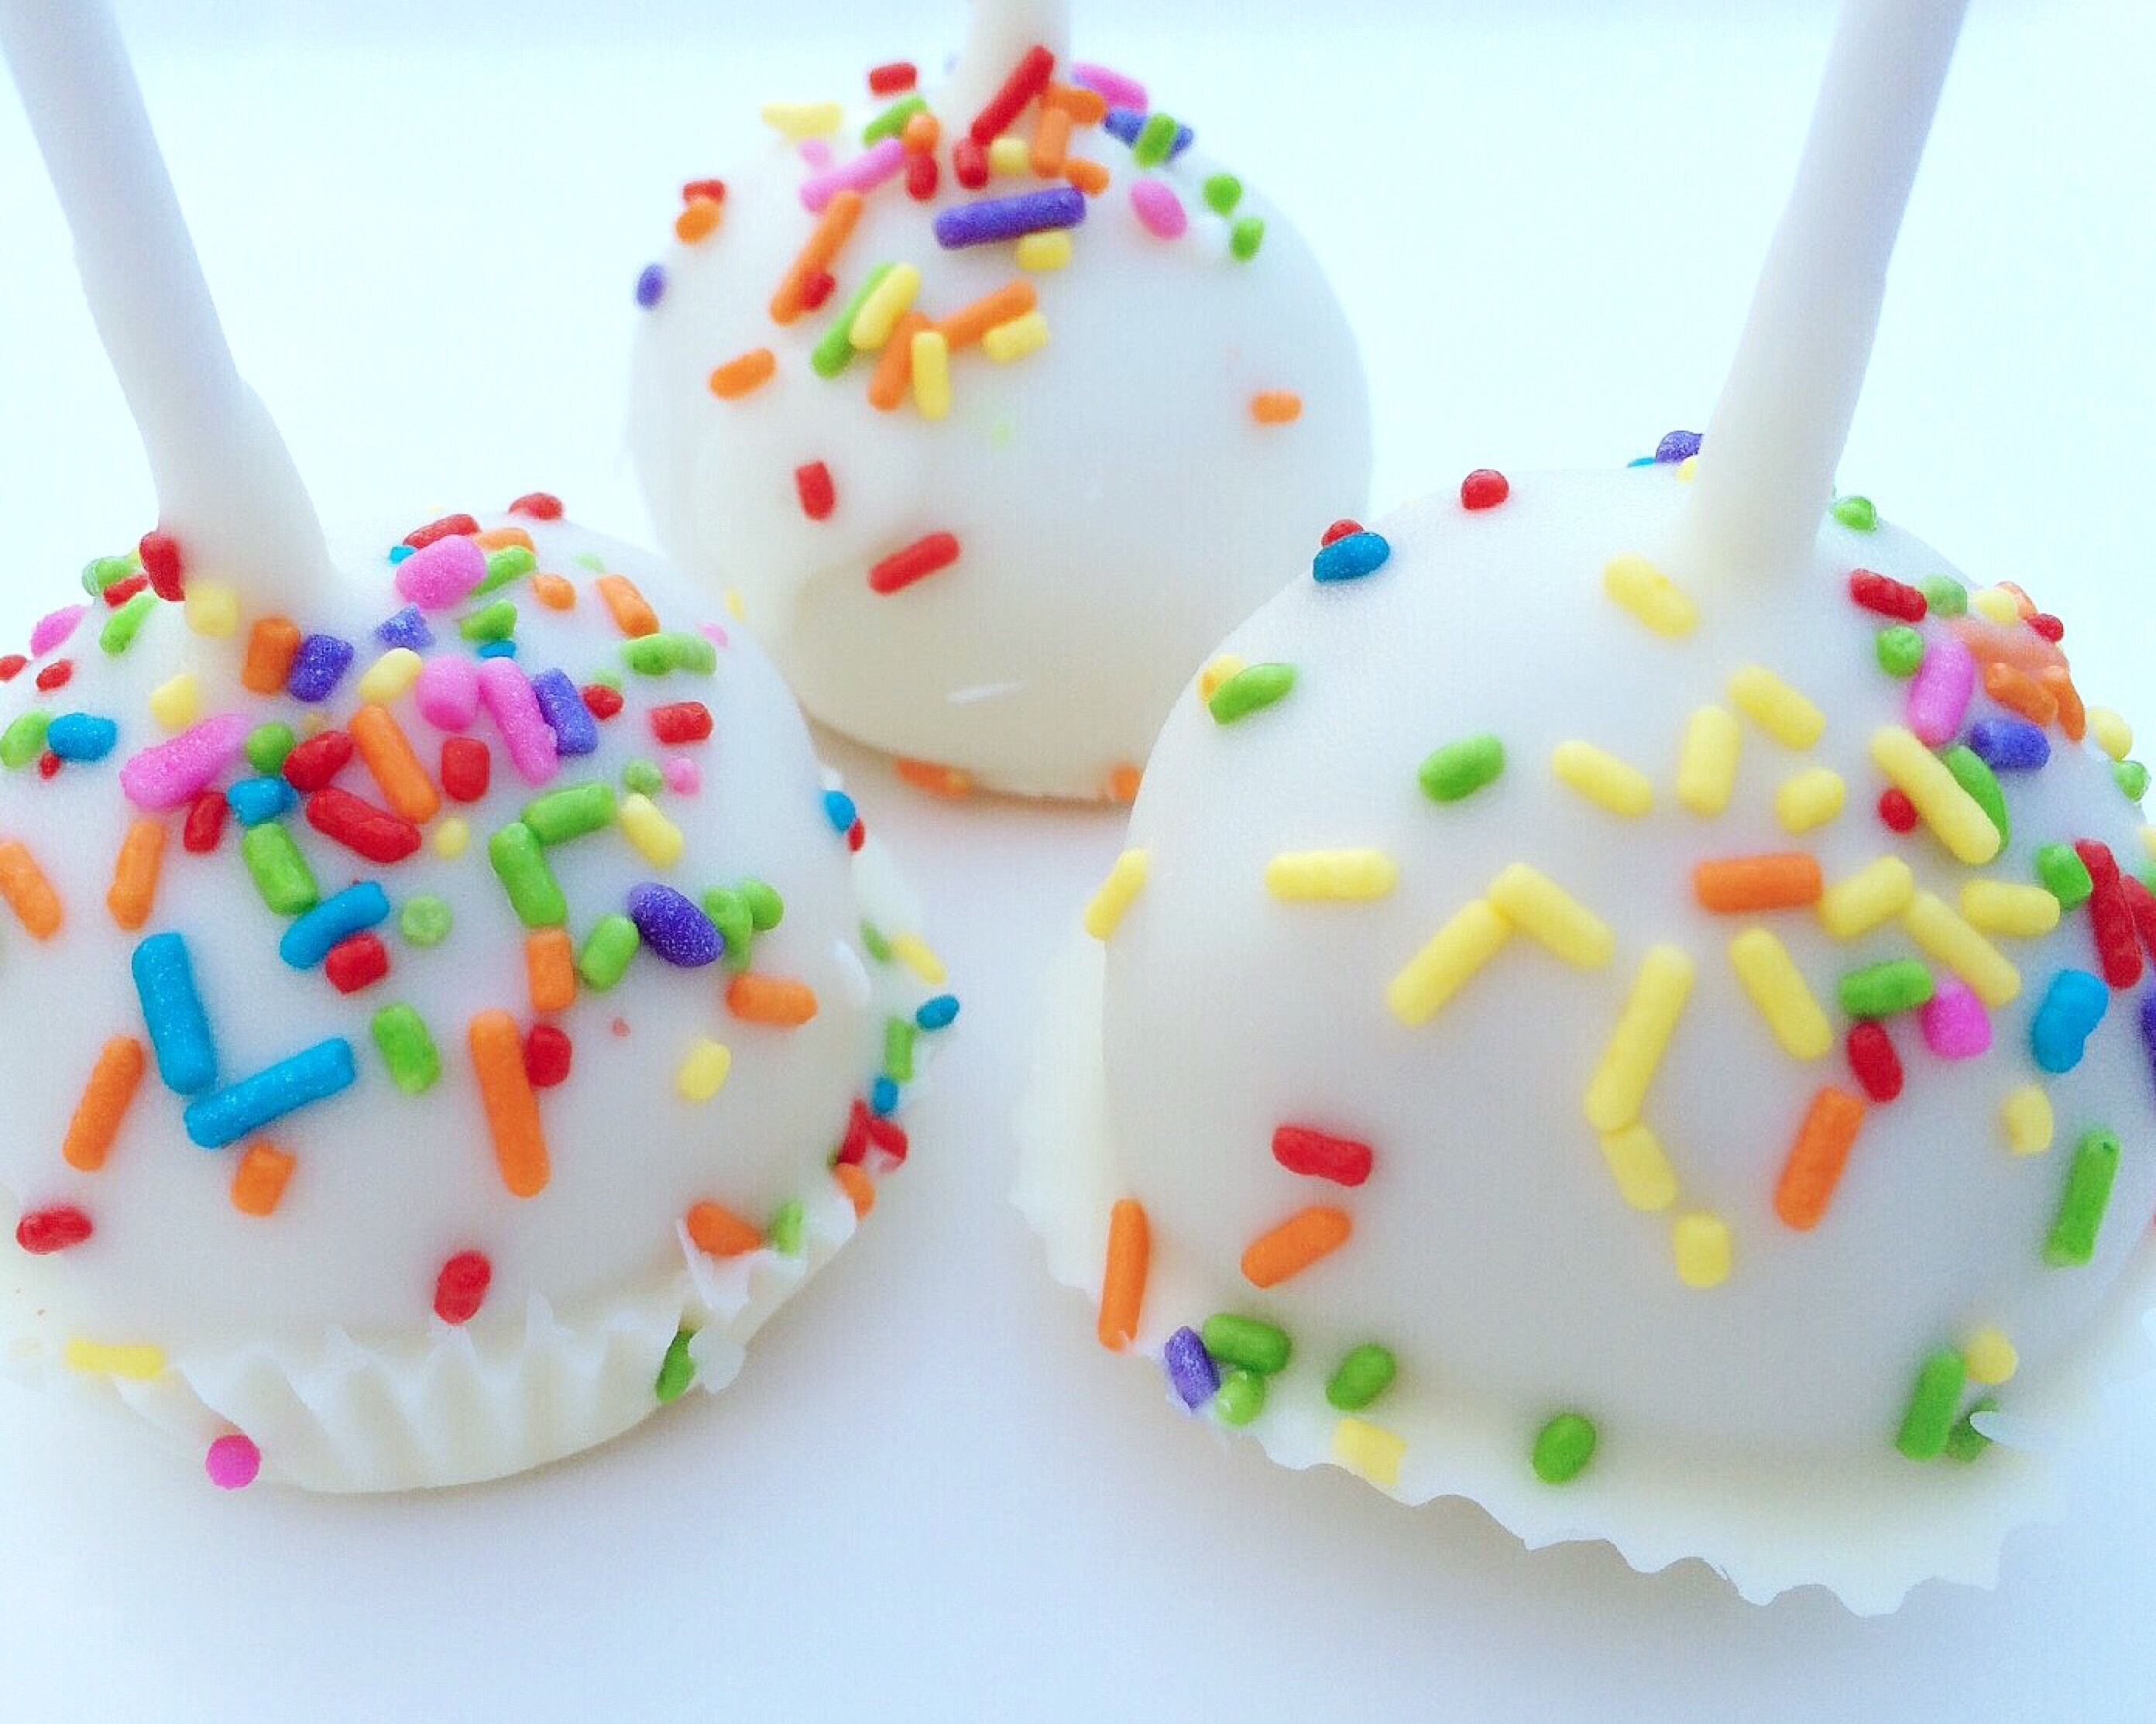
sweet, food, dessert, cake, icing, sprinkles, confectionery, sugar paste, buttercream, cake decorating, cake pop, snack food